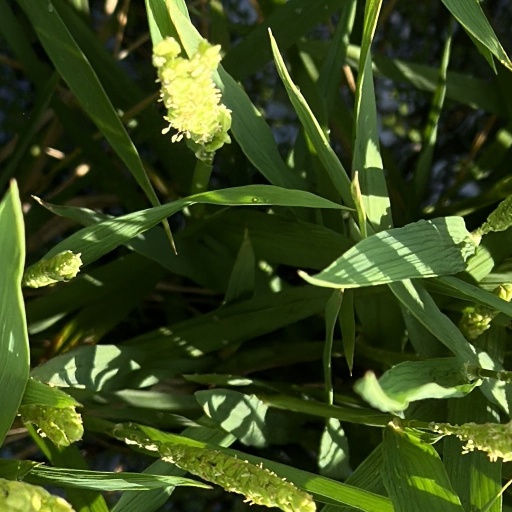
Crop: rice